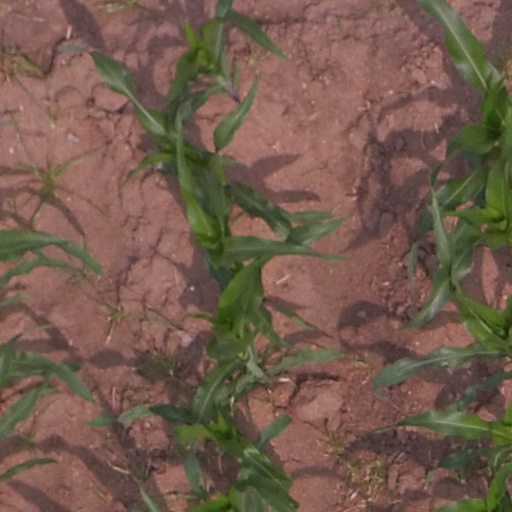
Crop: maize; corn